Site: brandenburg
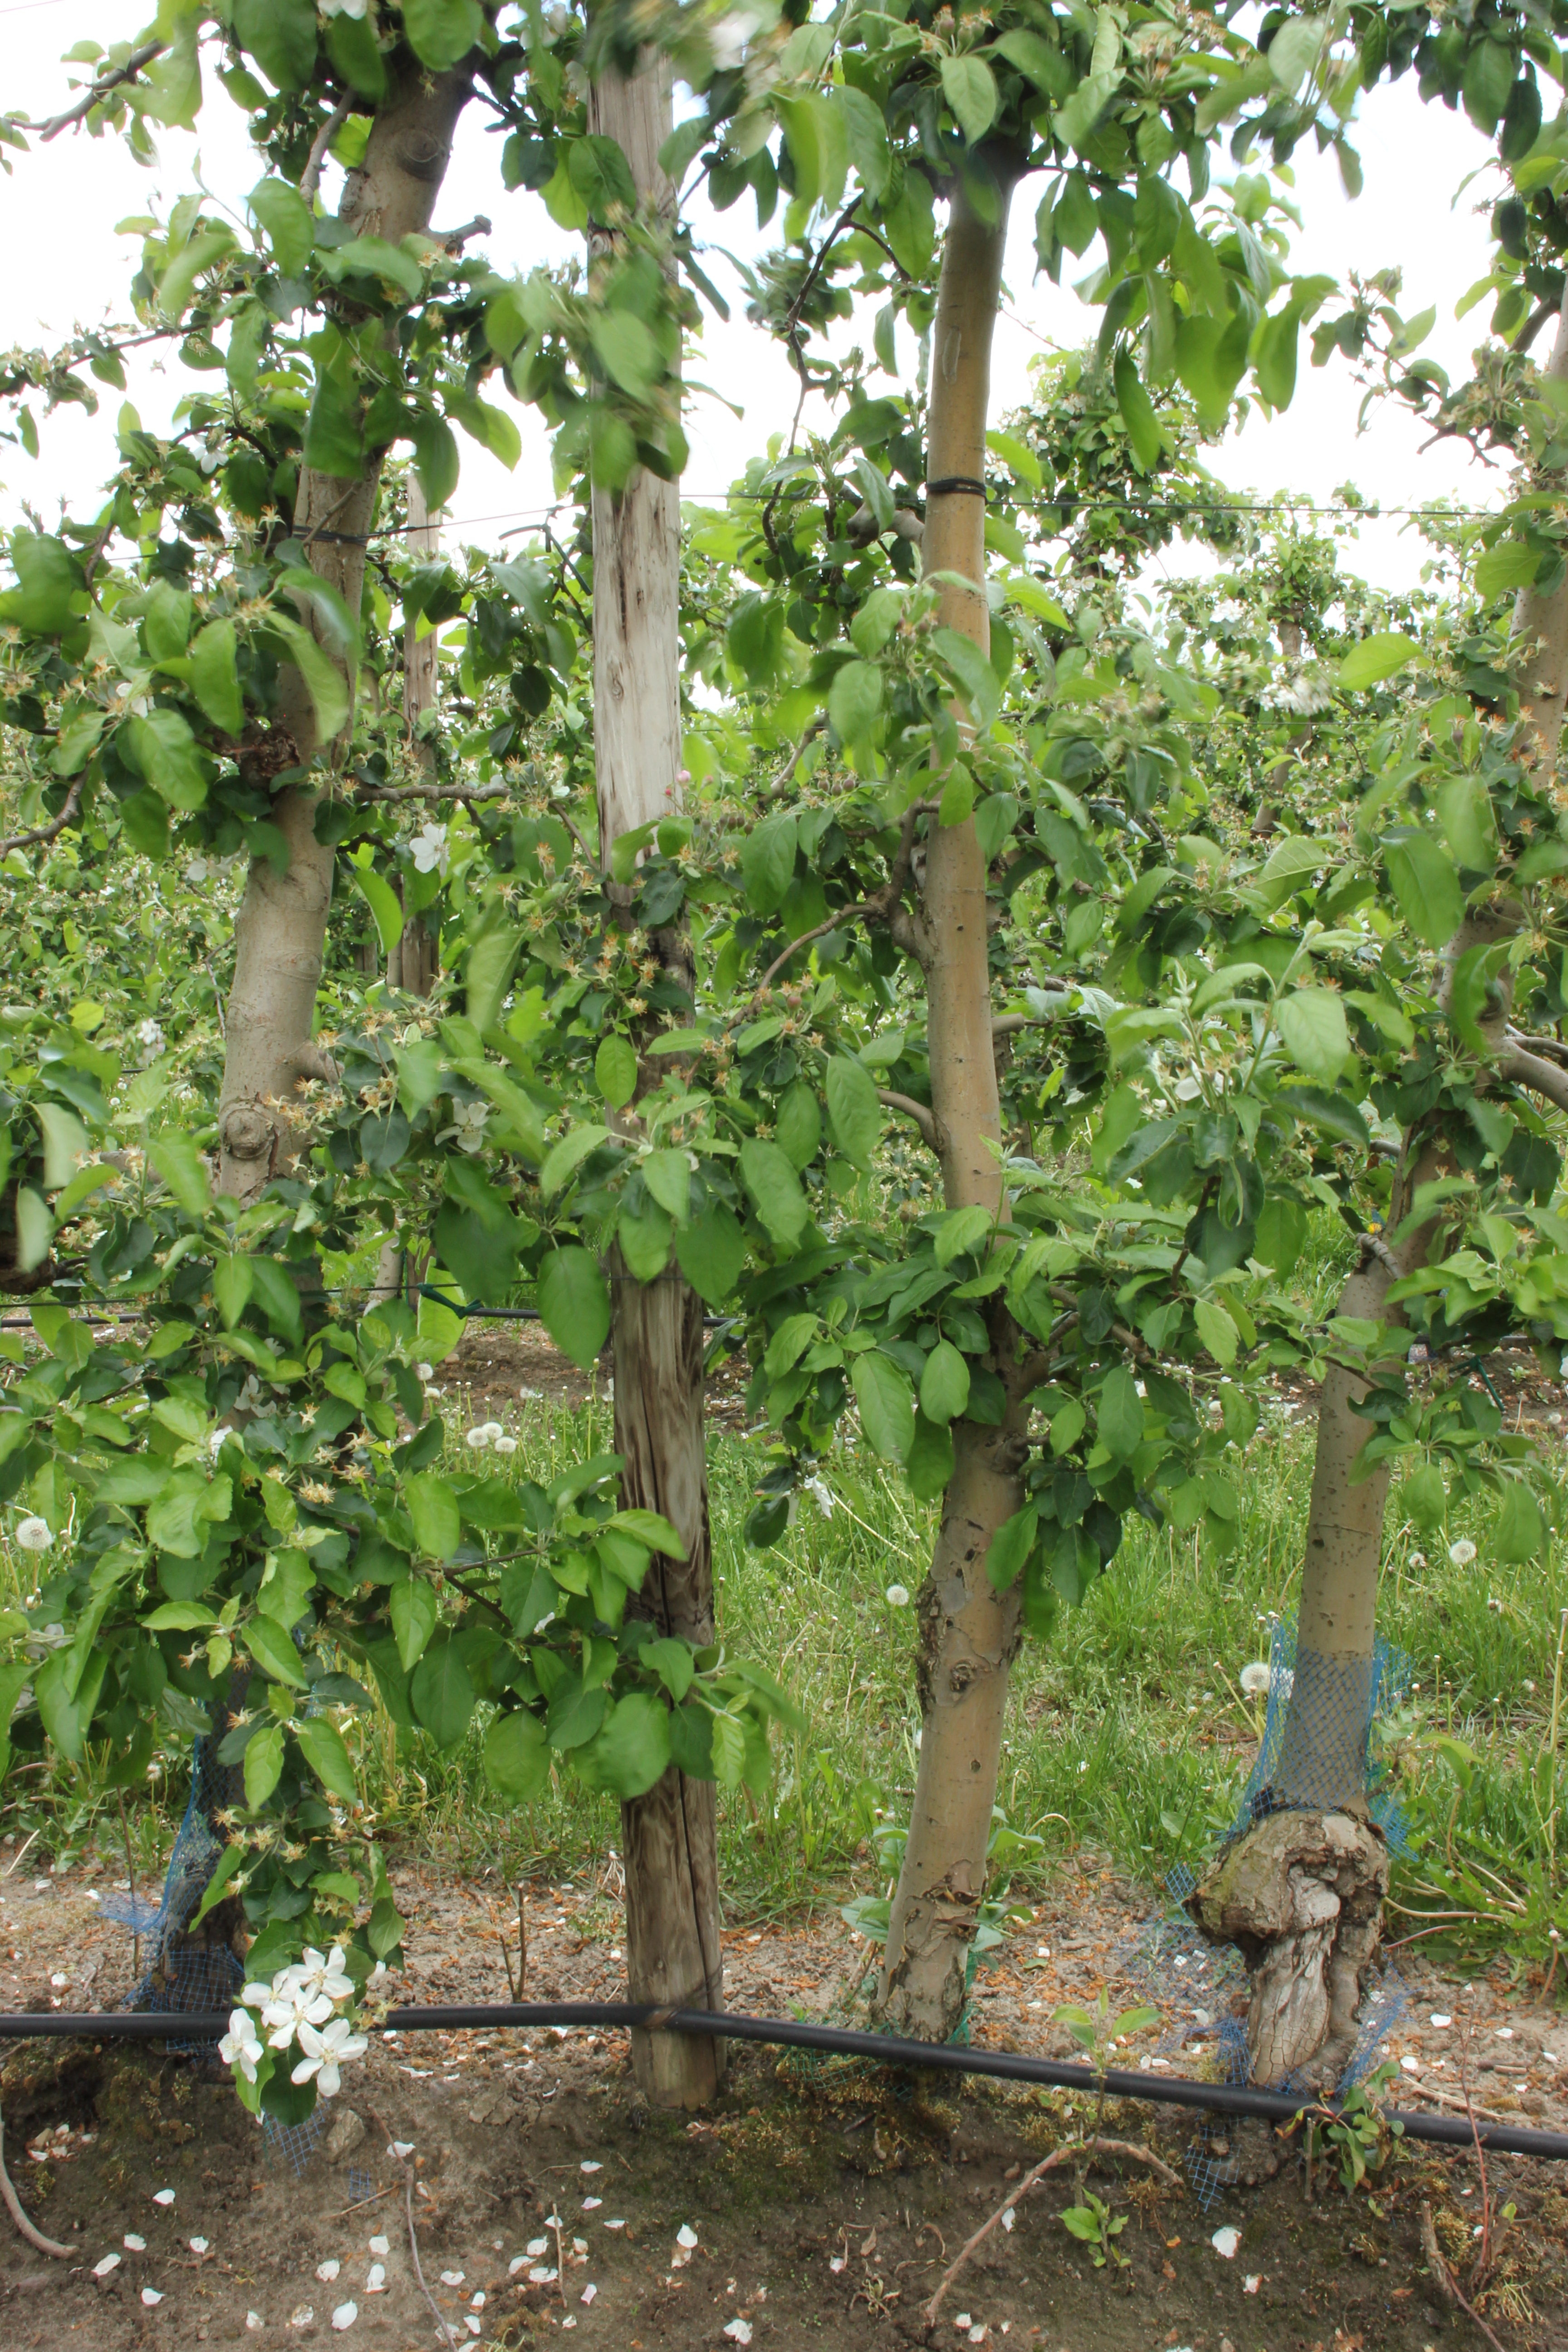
Growth stage (BBCH 67): Flowering